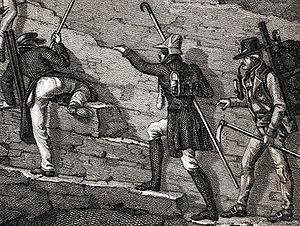
Franz Joseph Hugi - Ascension du Finsteraarhorn
Franz Joseph Hugi, né probablement le 23 janvier 1791 à Granges et mort le 25 mars 1855 à Soleure, est un géologue, naturaliste et alpiniste suisse.